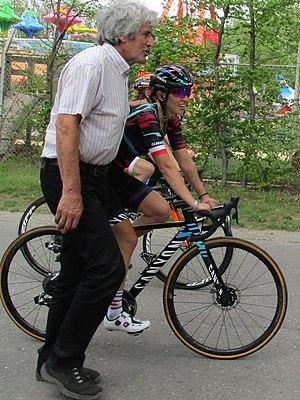
La Saison 2019 de l'équipe Canyon-SRAM Racing est la dix-huitième de la formation si on considère que la structure remonte à la T-Mobile de 2002. L'effectif est quasiment stable. Le départ de l'Allemande Trixi Worrack est le principal changement.
Marianne Vos, née le 13 mai 1987 à Bois-le-Duc, est une cycliste néerlandaise. Elle est membre de l'équipe néerlandaise CCC-Liv. Par ses résultats, elle est souvent comparée à son homologue masculin, le Belge Eddy Merckx comme étant « la meilleure cycliste de [sa] génération ».